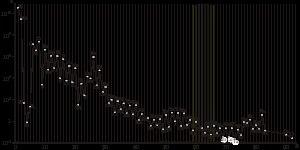
Le pic du fer désigne l'anomalie de concentration positive observée pour l'abondance de plusieurs éléments chimiques dans l'Univers autour du fer, c'est-à-dire les éléments :
Un élément chimique est la classe des atomes dont le noyau compte un nombre donné de protons. Ce nombre, noté Z, est le numéro atomique de l'élément, qui détermine la configuration électronique des atomes correspondants, et donc leurs propriétés physicochimiques. Ces atomes peuvent en revanche compter un nombre variable de neutrons dans leur noyau, ce qu'on appelle des isotopes. L'hydrogène, le carbone, l'azote, l'oxygène, le fer, le cuivre, l'argent, l'or, etc., sont des éléments chimiques, dont le numéro atomique est respectivement 1, 6, 7, 8, 26, 29, 47, 79, etc. Chacun est conventionnellement désigné par un symbole chimique : H, C, N, O, Fe, Cu, Ag, Au, etc. Au total, 118 éléments chimiques ont été observés à ce jour, de numéro atomique 1 à 118. Parmi eux, 94 éléments ont été identifiés sur Terre dans le milieu naturel, et 80 ont au moins un isotope stable : tous ceux de numéro atomique inférieur ou égal à 82 hormis les éléments 43 et 61.
L'effet d'Oddo-Harkins désigne le fait que l'abondance naturelle des éléments chimiques de numéros atomiques supérieurs à 4 est plus élevée lorsque ces numéros atomiques sont pairs que lorsqu'ils sont impairs. Ceci s'observe à l'échelle de la Voie lactée aussi bien que du système solaire et, dans une certaine mesure, de la croûte terrestre, où, par exemple, l'abondance relative des lanthanides, qui forment une famille de quinze éléments aux propriétés chimiques très homogènes, est sujette à cet effet :